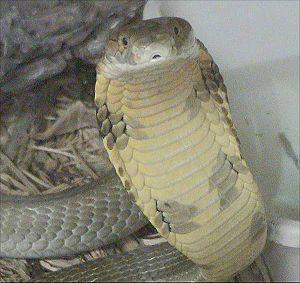
Ophiophagus hannah, le Cobra royal, unique représentant du genre Ophiophagus, est une espèce de serpents de la famille des Elapidae.
Un animal national est un animal choisi par une communauté comme son emblème en raison de sa représentativité, soit parce qu'il est caractéristique du territoire considéré, soit encore pour la Nouvelle Zélande le kiwi. Certains pays ont plusieurs animaux nationaux.